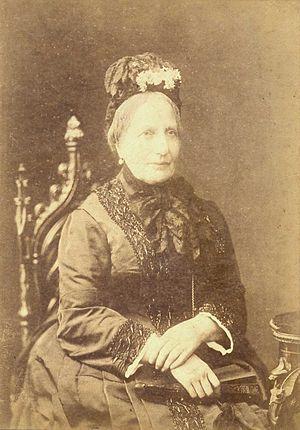
Thérèse-Christine de Bourbon-Siciles ou Thérèse-Christine des Deux-Siciles, princesse des Deux-Siciles puis, par son mariage, impératrice du Brésil, est née le 14 mars 1822, à Naples, dans le royaume des Deux-Siciles, et est décédée à Porto, au Portugal, le 28 décembre 1889. C'est une princesse de la Maison de Bourbon et la troisième et dernière impératrice du Brésil.